Montchauvet, Calvados

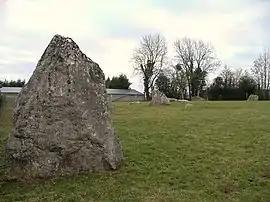
Menhirs of Plumaudière

Montchauvet is a former commune in the Calvados department in the Normandy region in northwestern France. On 1 January 2016, it was merged into the new commune of Souleuvre-en-Bocage.